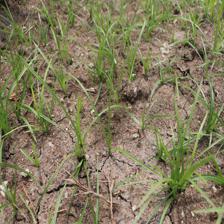
Label: Grass